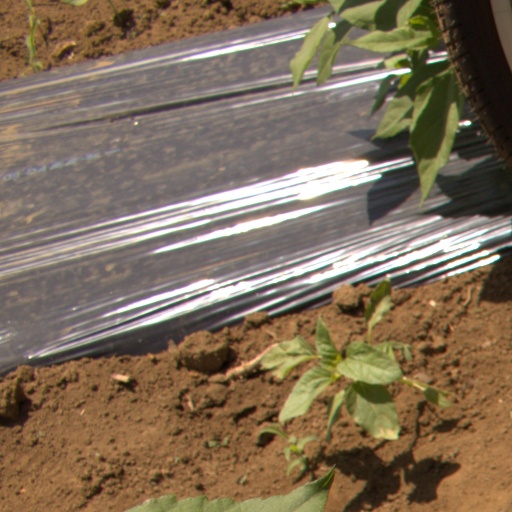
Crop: Jerusalem artichoke